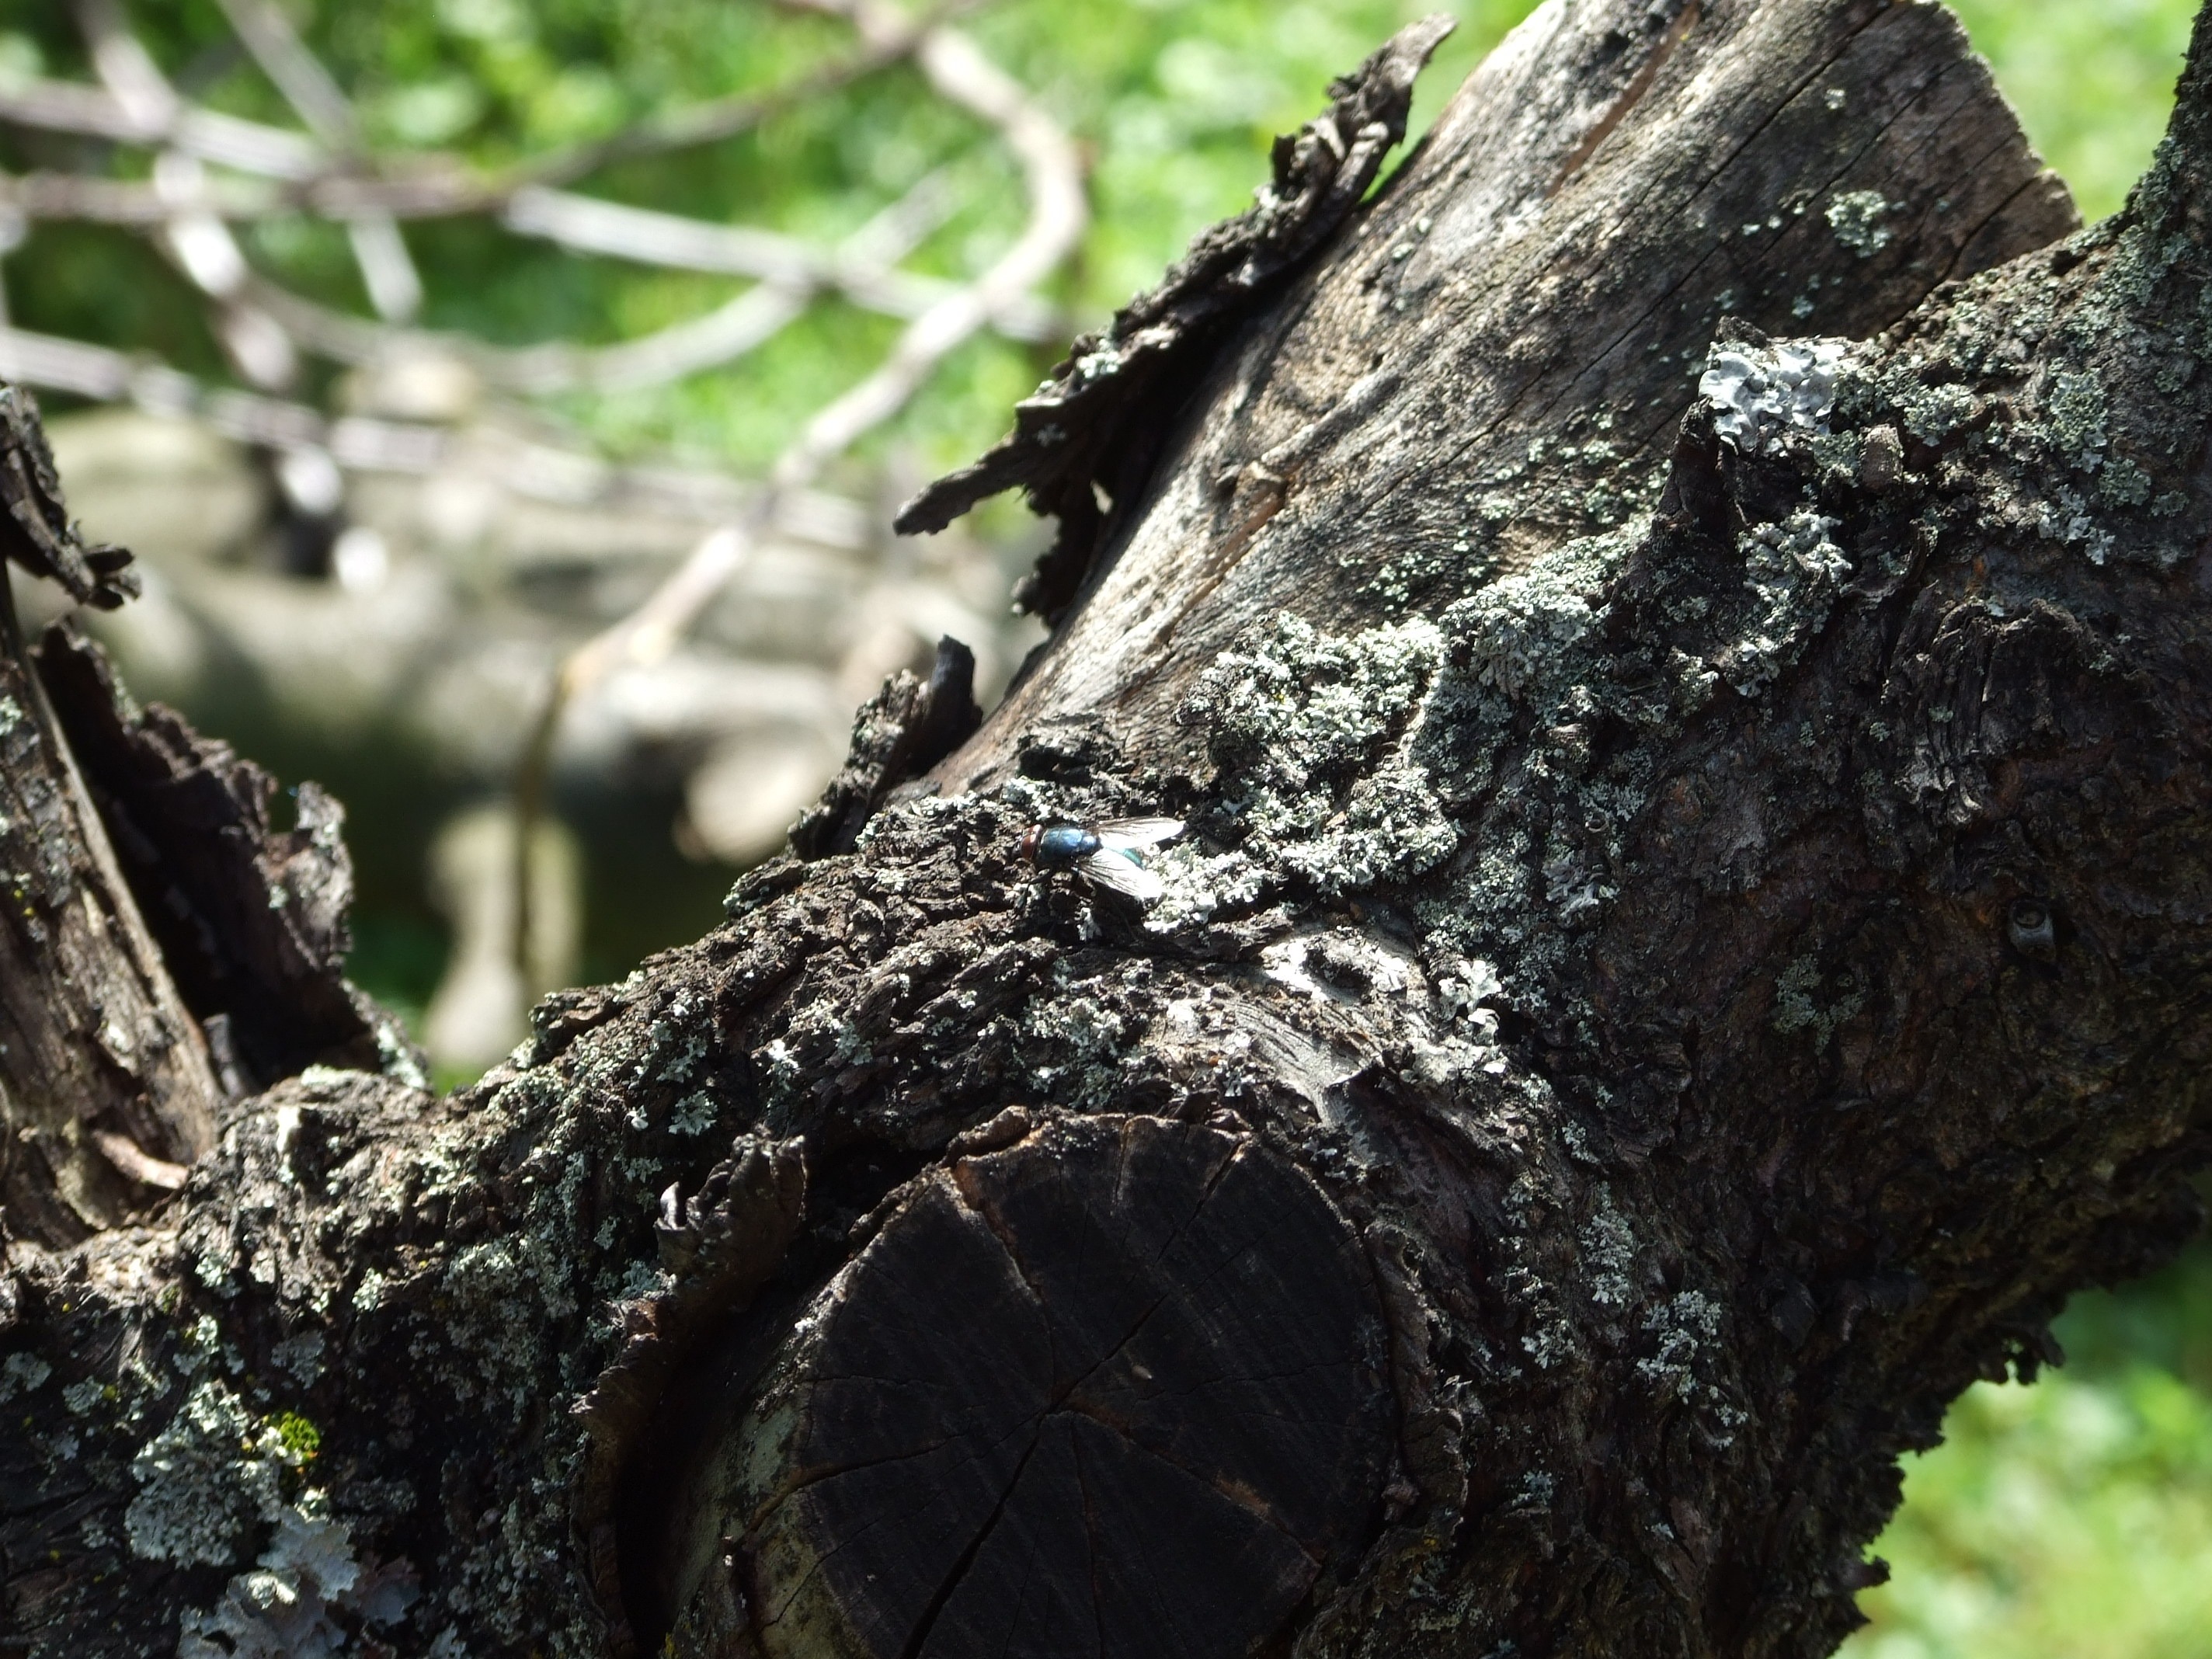
tree, nature, forest, branch, plant, wood, leaf, flower, trunk, fly, bark, wildlife, log, green, soil, fauna, close up, trees, tribe, trunks, macro photography, woody plant